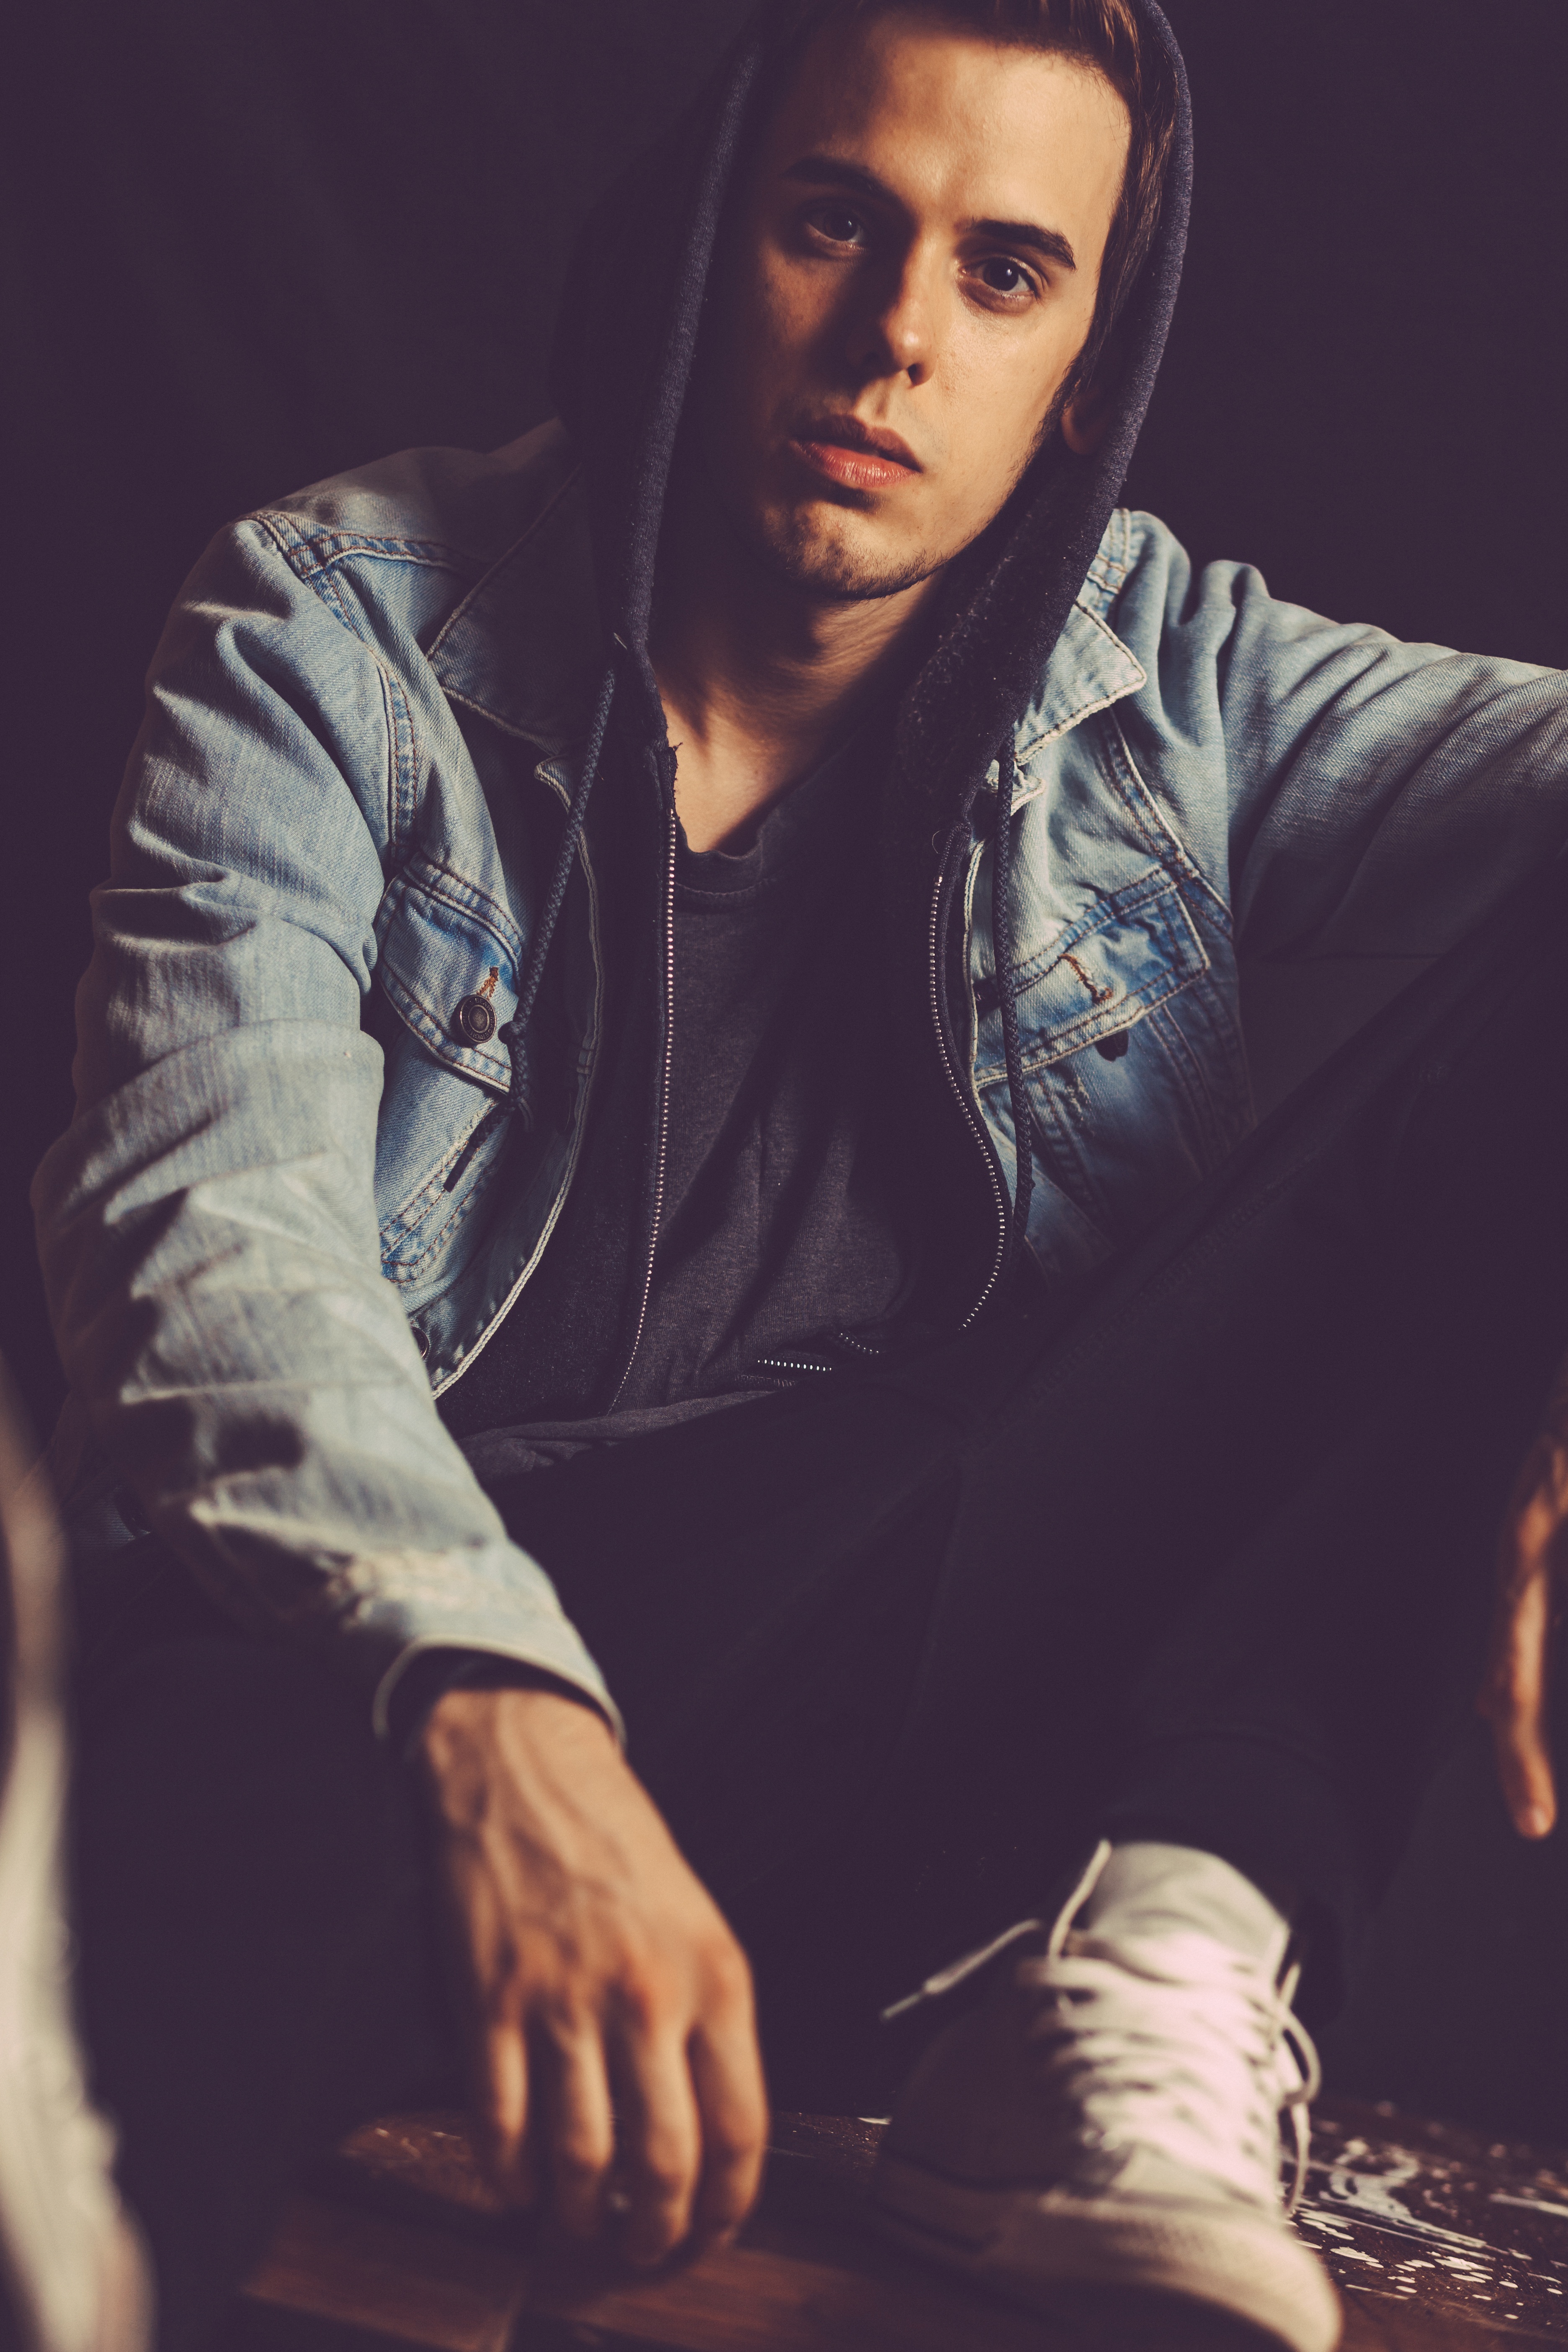
man, person, people, hair, photography, boy, male, guy, portrait, model, young, youth, sitting, fashion, musician, lady, lifestyle, modern, caucasian, face, men, cool, look, pose, beauty, sexy, style, guitarist, handsome, casual, attractive, adult, stylish, fashionable, trendy, photo shoot, men fashion, human positions